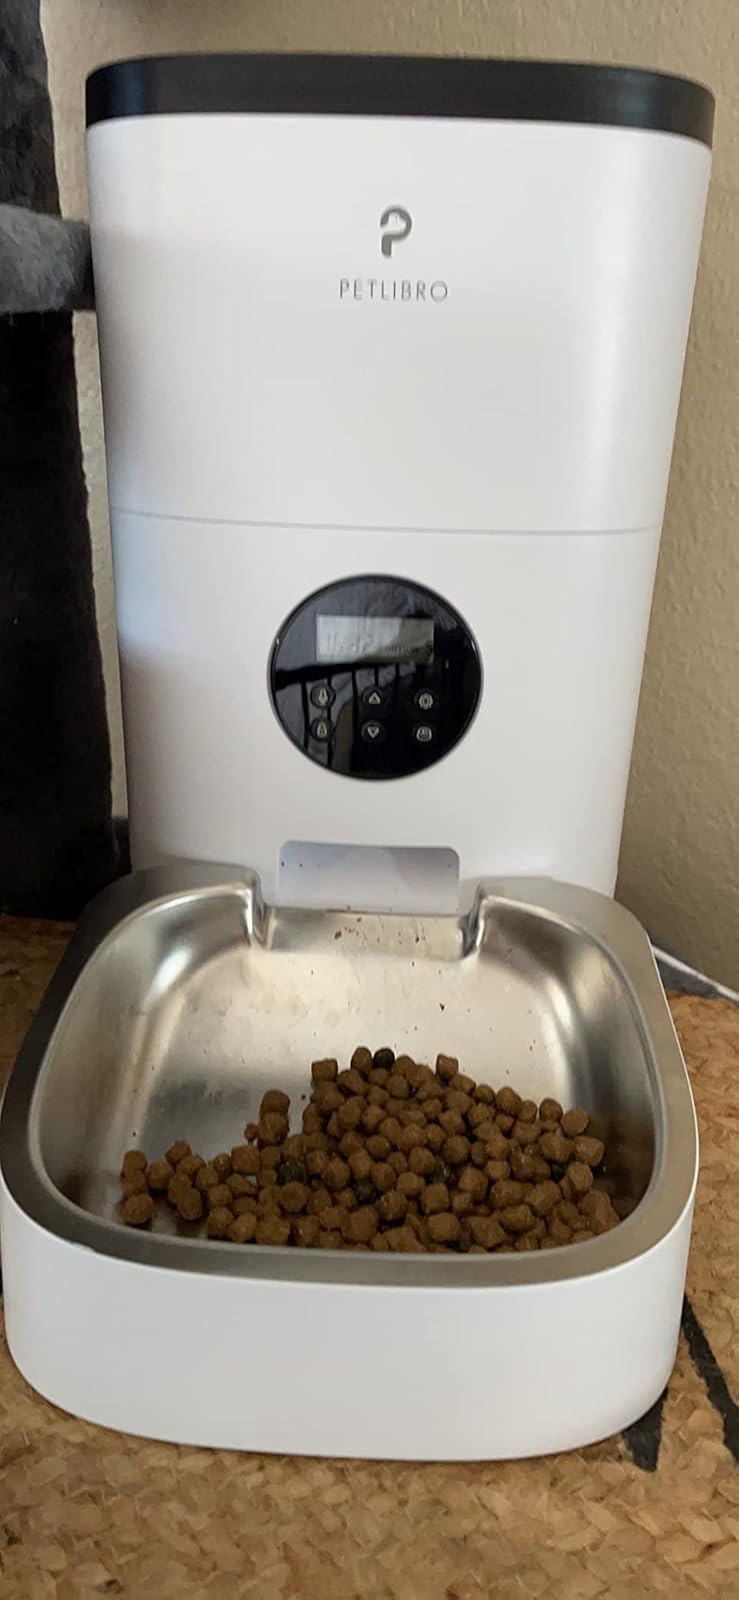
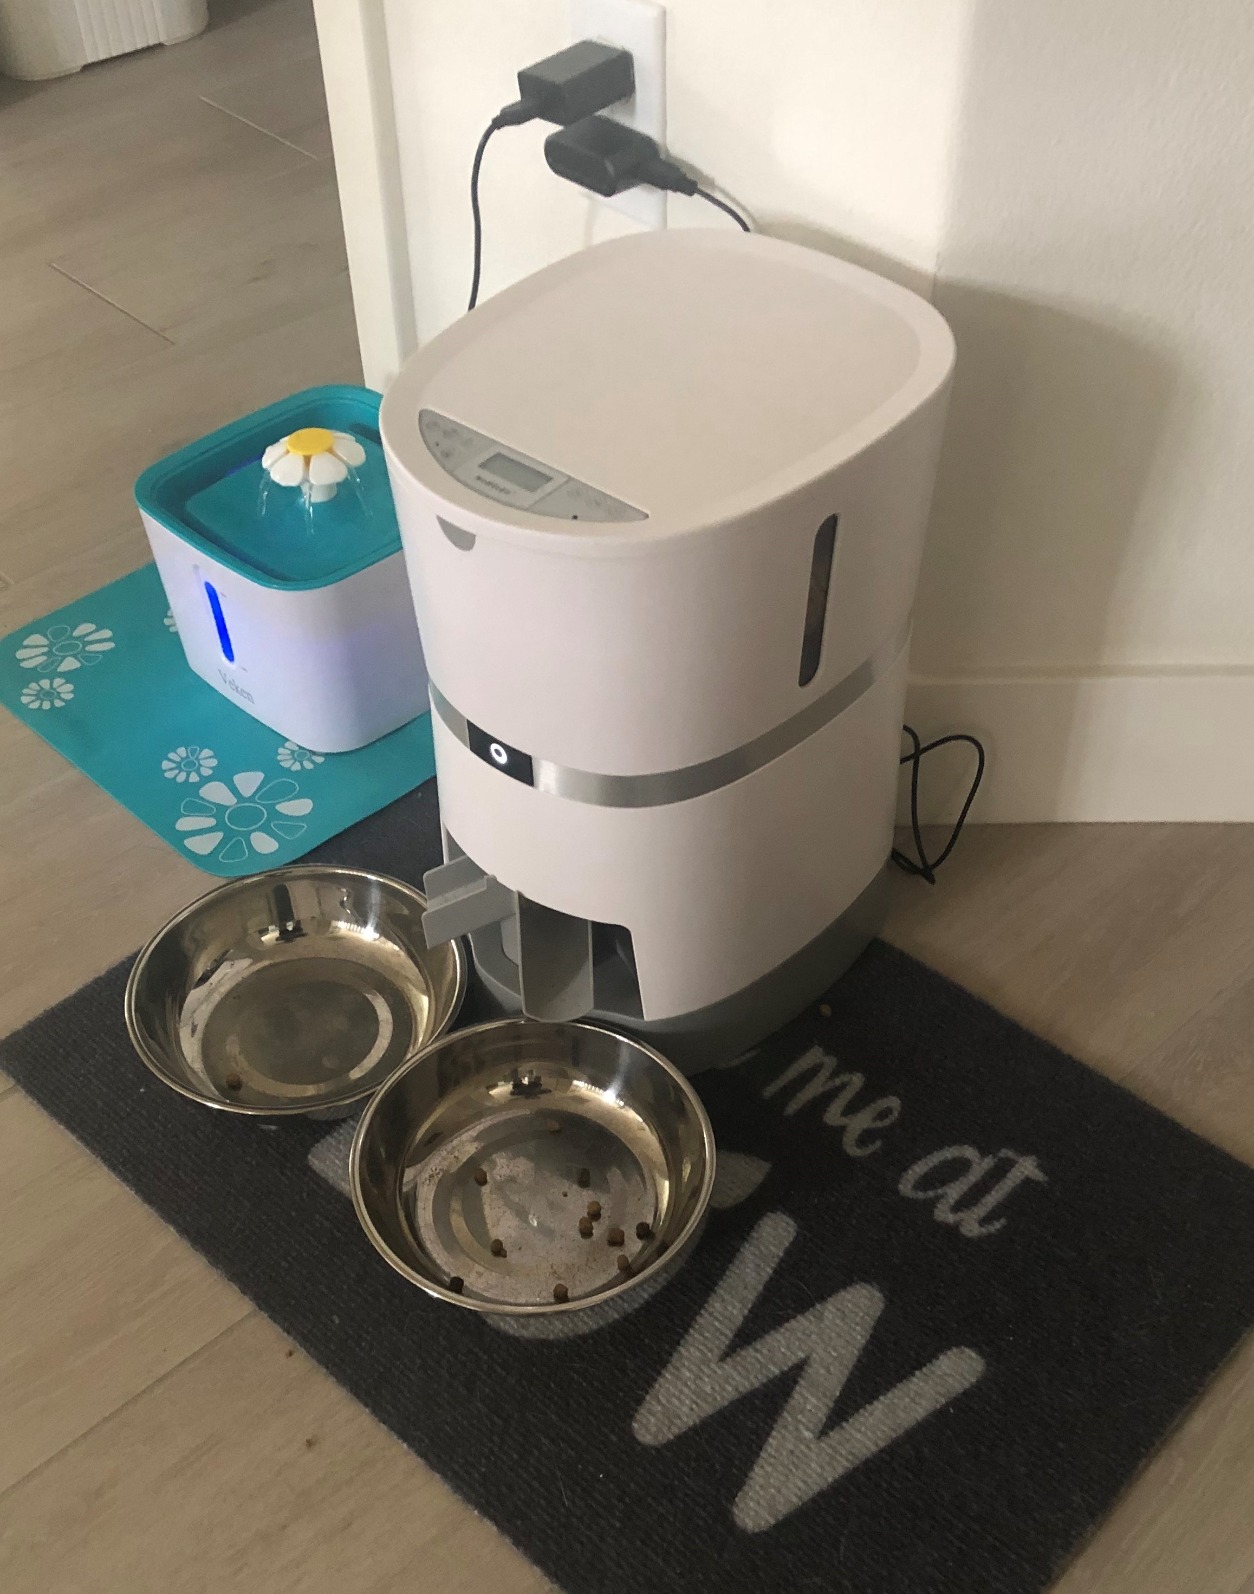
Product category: items_feeder
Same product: no